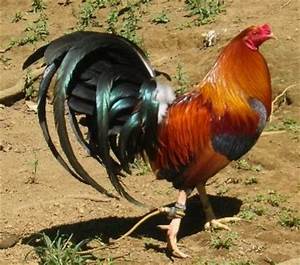
Label: gallina